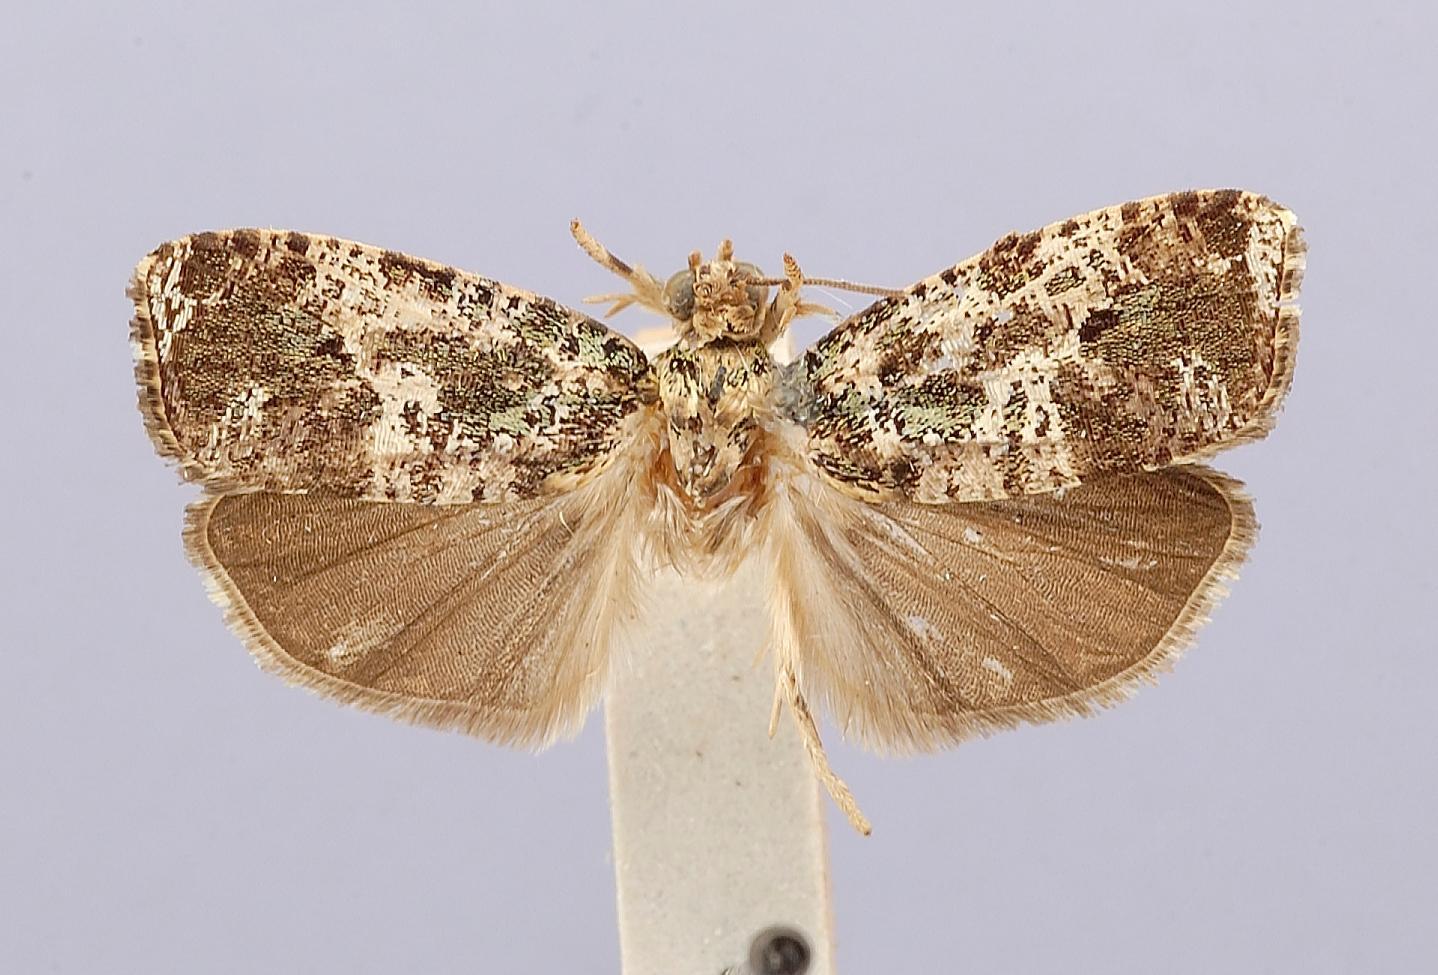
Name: Sociphora herbaria
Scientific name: Sociphora herbaria Busck, 1920
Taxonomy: Animalia, Arthropoda, Insecta, Lepidoptera, Tortricidae
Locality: Cuyuga, Guatemala
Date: [Not Stated]